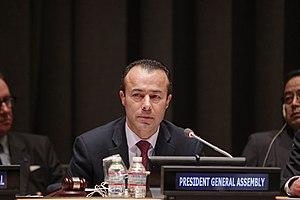
Khaled Khiari, né en 1960 à Hammam Lif, est un diplomate tunisien. Il est secrétaire général adjoint des Nations unies pour le Moyen-Orient, l'Asie et le Pacifique depuis 2019.